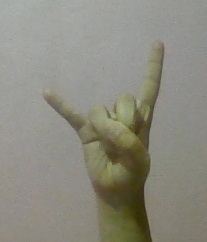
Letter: la